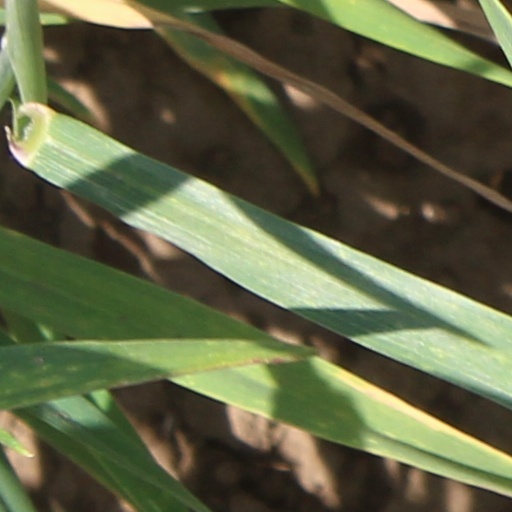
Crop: wheat